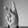
ASL letter: K